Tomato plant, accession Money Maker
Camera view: tilt-top (135 deg); turntable rotation: 90 degrees
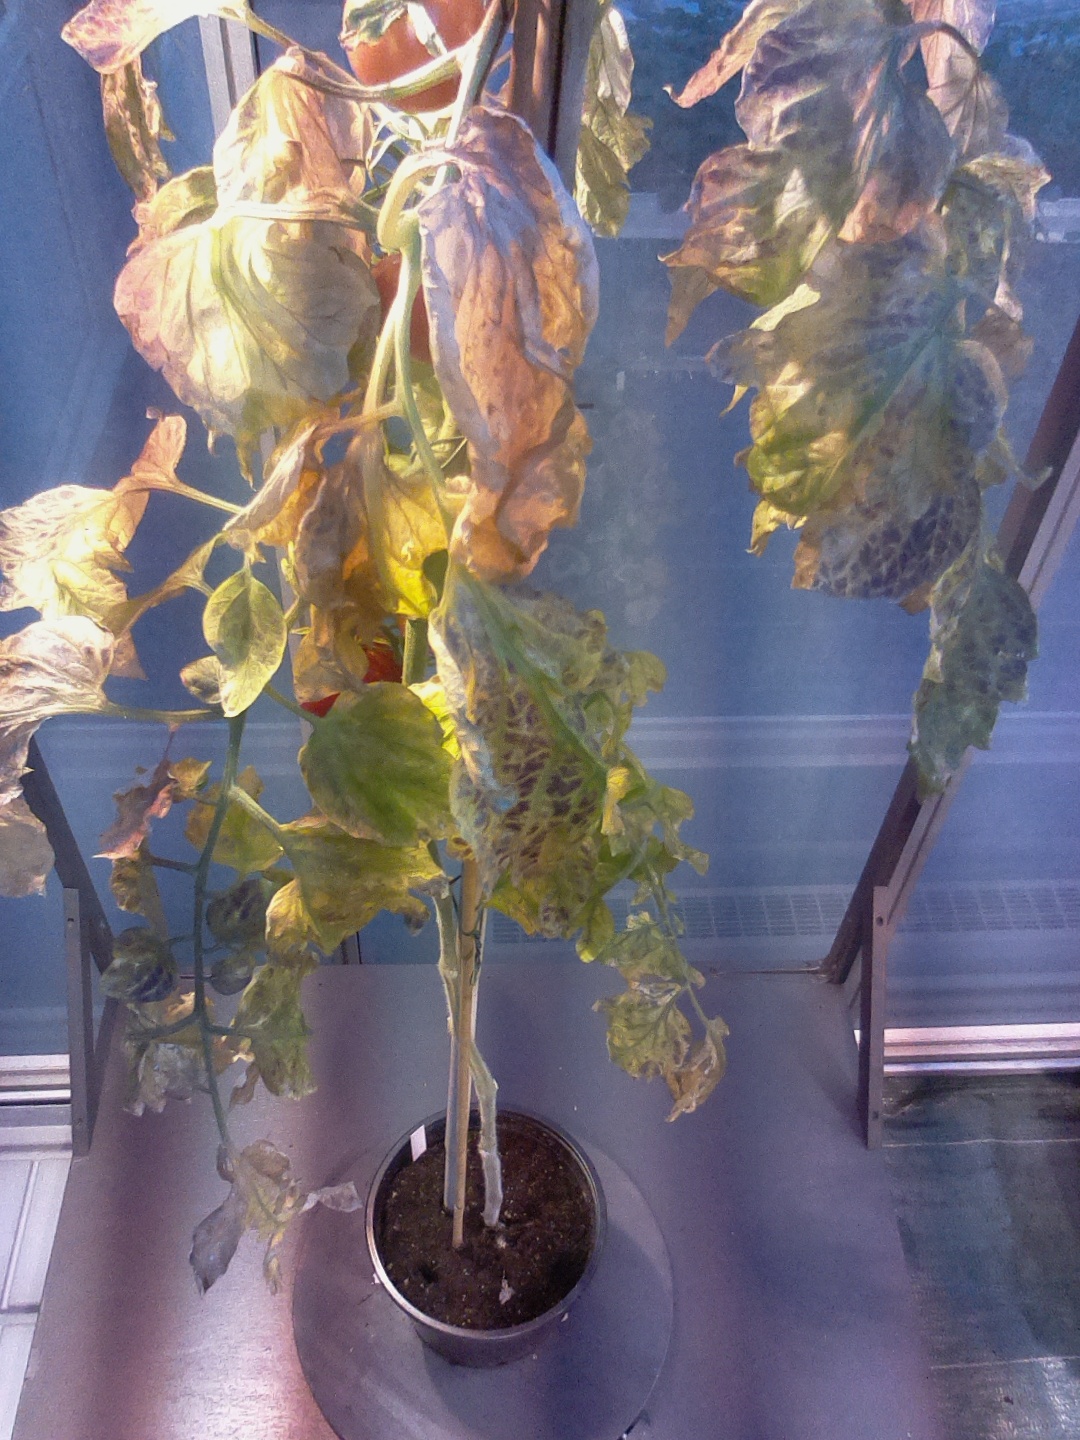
BBCH growth stage 87: 70%-80% of fruits show typical fully ripe color